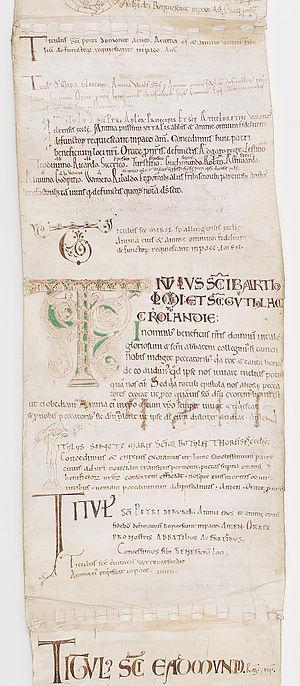
Rouleau funéraire de Vital, abbé de Savigny. [1122-1123].
Au Moyen Âge, les rouleaux des morts, rouleaux mortuaires ou rouleaux funéraires, sont des parchemins transmis de monastère en monastère, à l’occasion de la mort d’un clerc de la communauté émettrice. Chaque abbaye où le rouleau passait ajoutait quelques lignes en hommage au clerc disparu en bas du parchemin, voire un autre parchemin s’il n’y avait plus de place. Des rouleaux longs parfois de plusieurs mètres et rassemblant des textes de dizaines d’églises ont pu ainsi se constituer. Courants jusqu’à la fin du Moyen Âge, ils permettaient de cimenter les liens entre les différentes communautés ecclésiastiques.
Vital de Savigny, Vital de Mortain ou saint Vital de Savigny est une personnalité religieuse de l'Ouest de la France. Contemporain de Robert d'Arbrissel, Raoul de La Futaie, Bernard de Tiron et saint Alleaume, il fonde l'ordre de Savigny. On le fête le 16 septembre.